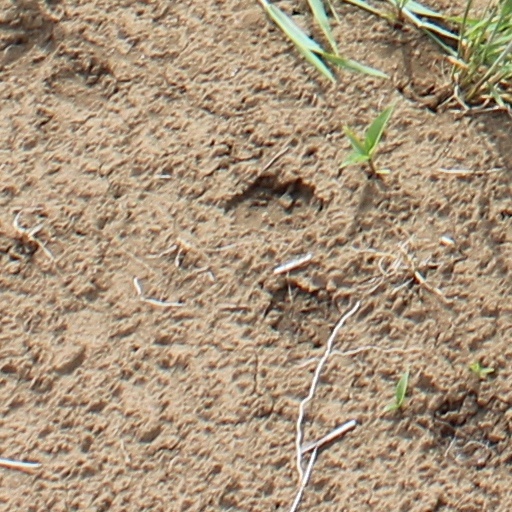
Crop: wheat